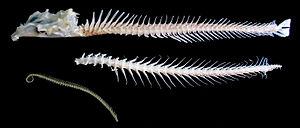
L'hémitriptère atlantique était classé dans la famille des cottes et des chaboisseaux, les Cottidae. Maintenant, la famille des Hemitripteridae a été créée pour l'inclure. Il partage d'ailleurs avec les chaboisseaux l'appellation de « crapaud de mer » et de « plogueuil ». Ses autres noms anglais : whip sculpin, gurnet, puff-belly, scratch-belly. Il se distingue des cottes et chaboisseaux par ses appendices charnus sur la tête, par l'apparence déchiquetée de la première nageoire dorsale et par sa denture plus développée. Sa peau est sans écaille et pourvue de piquants sur la ligne latérale et près des nageoires dorsales. Le dessus est d'une couleur brun rougeâtre, marbré de brun foncé et très versicolore, le ventre jaunâtre et les nageoires bigarrées de pâle et de foncé. Sa taille peut atteindre 60 cm et son poids de 3 kg, ce qui doit être de moins en moins fréquent aujourd'hui.